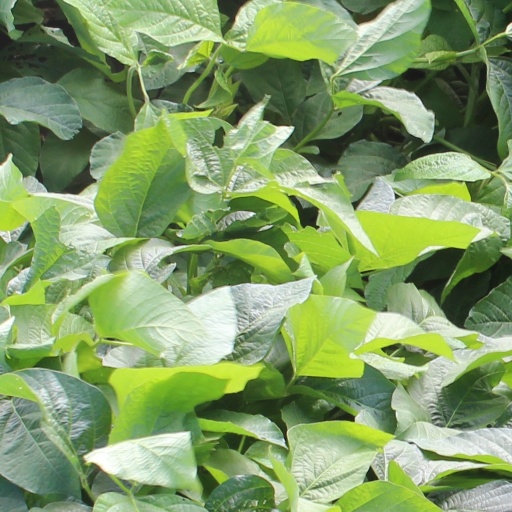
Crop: soybean